Ashleigh Barty

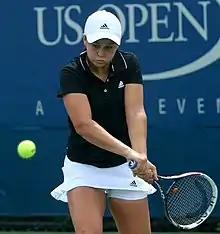
Barty at the 2013 US Open

In doubles, Barty partnered with Dellacqua in eight WTA Tour-level events during the 2013 season, including all four Grand Slam tournaments. The pair finished runner-up in three out of four such events, only failing to reach the final at the French Open, where they lost in the first round. At the age of 16, Barty's Australian Open finals appearance made her the youngest Grand Slam finalist since Tatiana Golovin won the mixed doubles title at the 2004 French Open at the same age. As a team, Barty and Dellacqua became the first Australian duo to reach an Australian Open women's doubles final since Evonne Goolagong and Helen Gourlay in 1977. This success also helped Barty advance nearly 100 spots in the world rankings to No. 46. At Wimbledon and the US Open, Barty and Dellacqua defeated three of the top-ten seeds at both events, including the No. 2 seeds in each case. The closest they came to winning a major title was at the Australian Open and the US Open, where they were up a break with a set in hand in both finals.